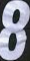
Number: 8